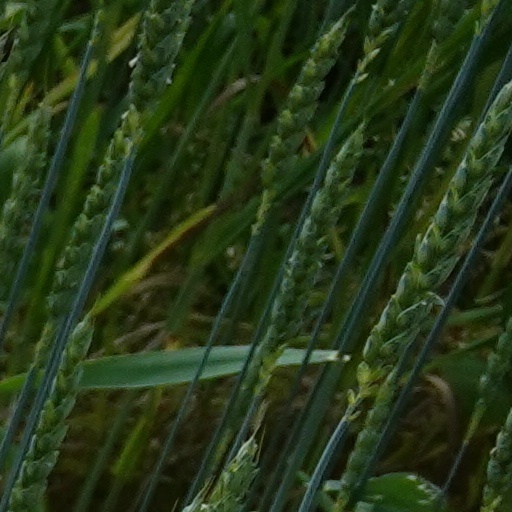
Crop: wheat